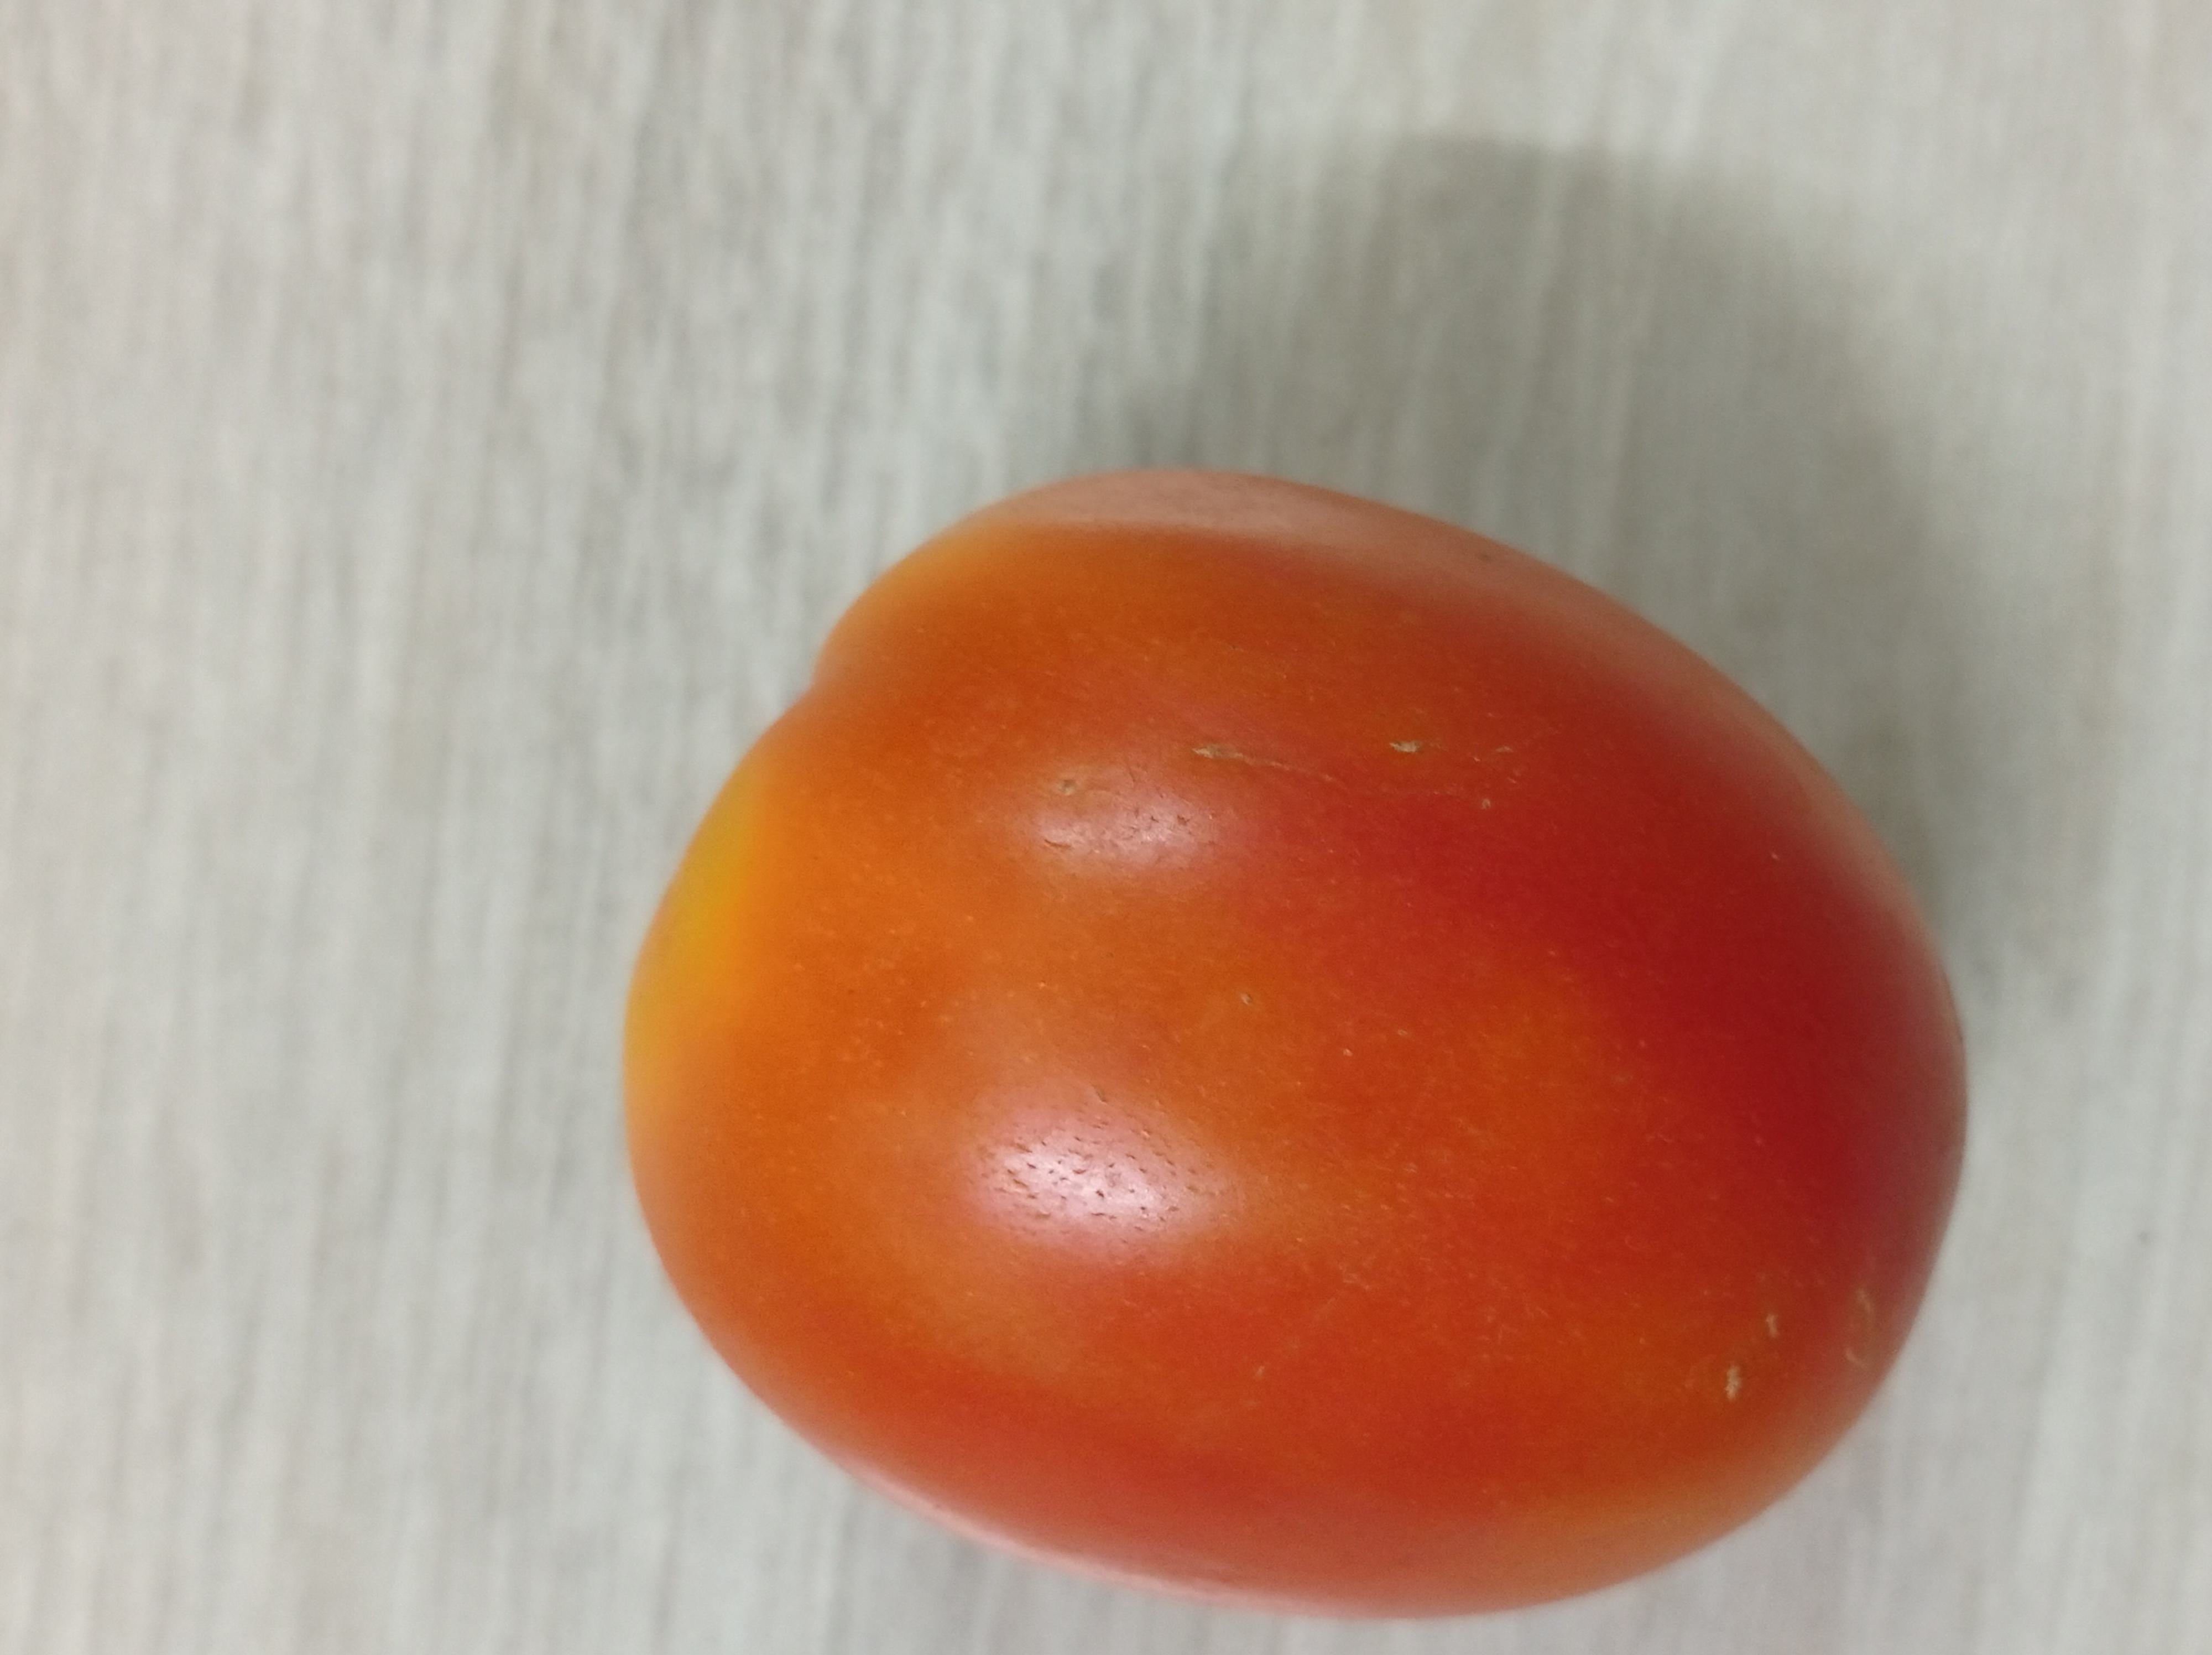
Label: Fresh